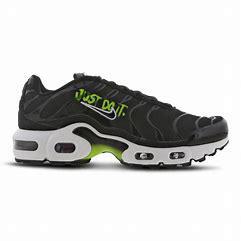
Brand: Nike
Model: Tuned 1 Essential